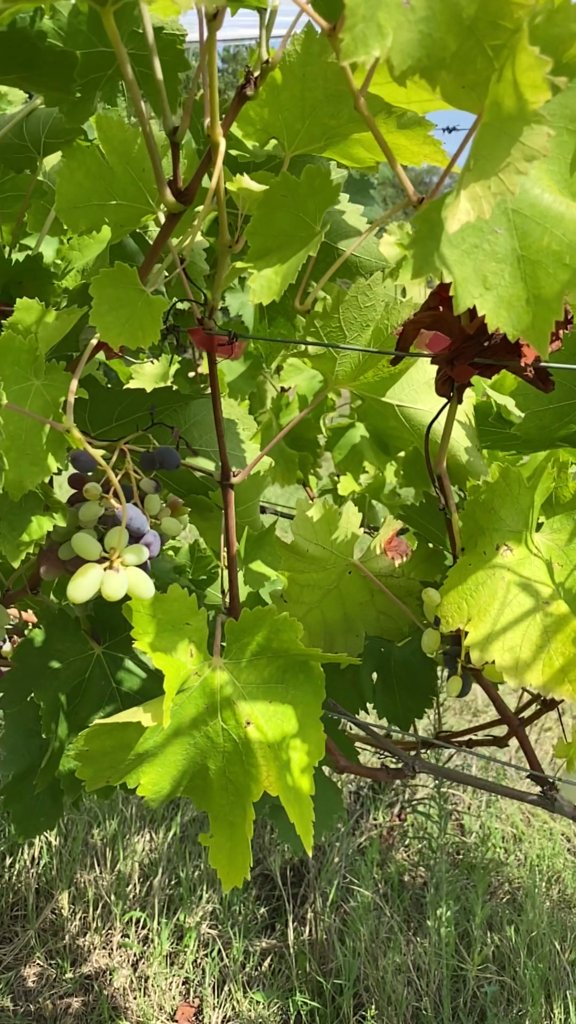
Berries visible: 29
Grape clusters: 2